Valentina Karatajūtė-Talimaa

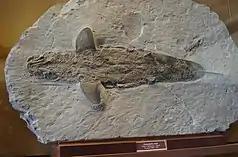
Cladoscelache found in the Natural History Museum in Vienna

Valentina Karatajute-Talimaa made significant contributions in the study of early vertebrates, with a focus on chondrichthyans. Some of her research spanned from the Middle Ordovician to upper Silurian strata. One of her notable contributions involves the investigation of isolated scale remains found in these strata. These remains have been attributed to chondrichthyans, including a diverse array of taxa such as elegestolepids, sinacanthids, Tezakia, Canyonlepis, Tantalepis, Kannathalepis, Pilolepis, and the widely distributed mongolepids. This extensive collection of remains, largely microscopic in nature, has provided valuable insights into the early evolution and diversity of chondrichthyans during the Great Ordovician Biodiversification Event. Karatajute-Talimaa's work extended to the re-assessment and re-definition of members of the Mongolepidida, a group she first described in collaboration with colleagues in 1990. The Mongolepids were initially discovered in the Chargat Formation in north-western Mongolia, with species such as Mongolepis rozmanae, Teslepis jucunda, and Sodolepis lucens. Her research also contributed to the extension of the stratigraphic ranges of Mongolepis and Teslepis into the Aeronian and Sheinwoodian periods. The taxonomic placement of the mongolepids faced challenges due to the absence of articulated specimens that exhibited anatomical details of their body plan. However, Karatajute-Talimaa's work laid the foundation for a better understanding of these ancient vertebrates.